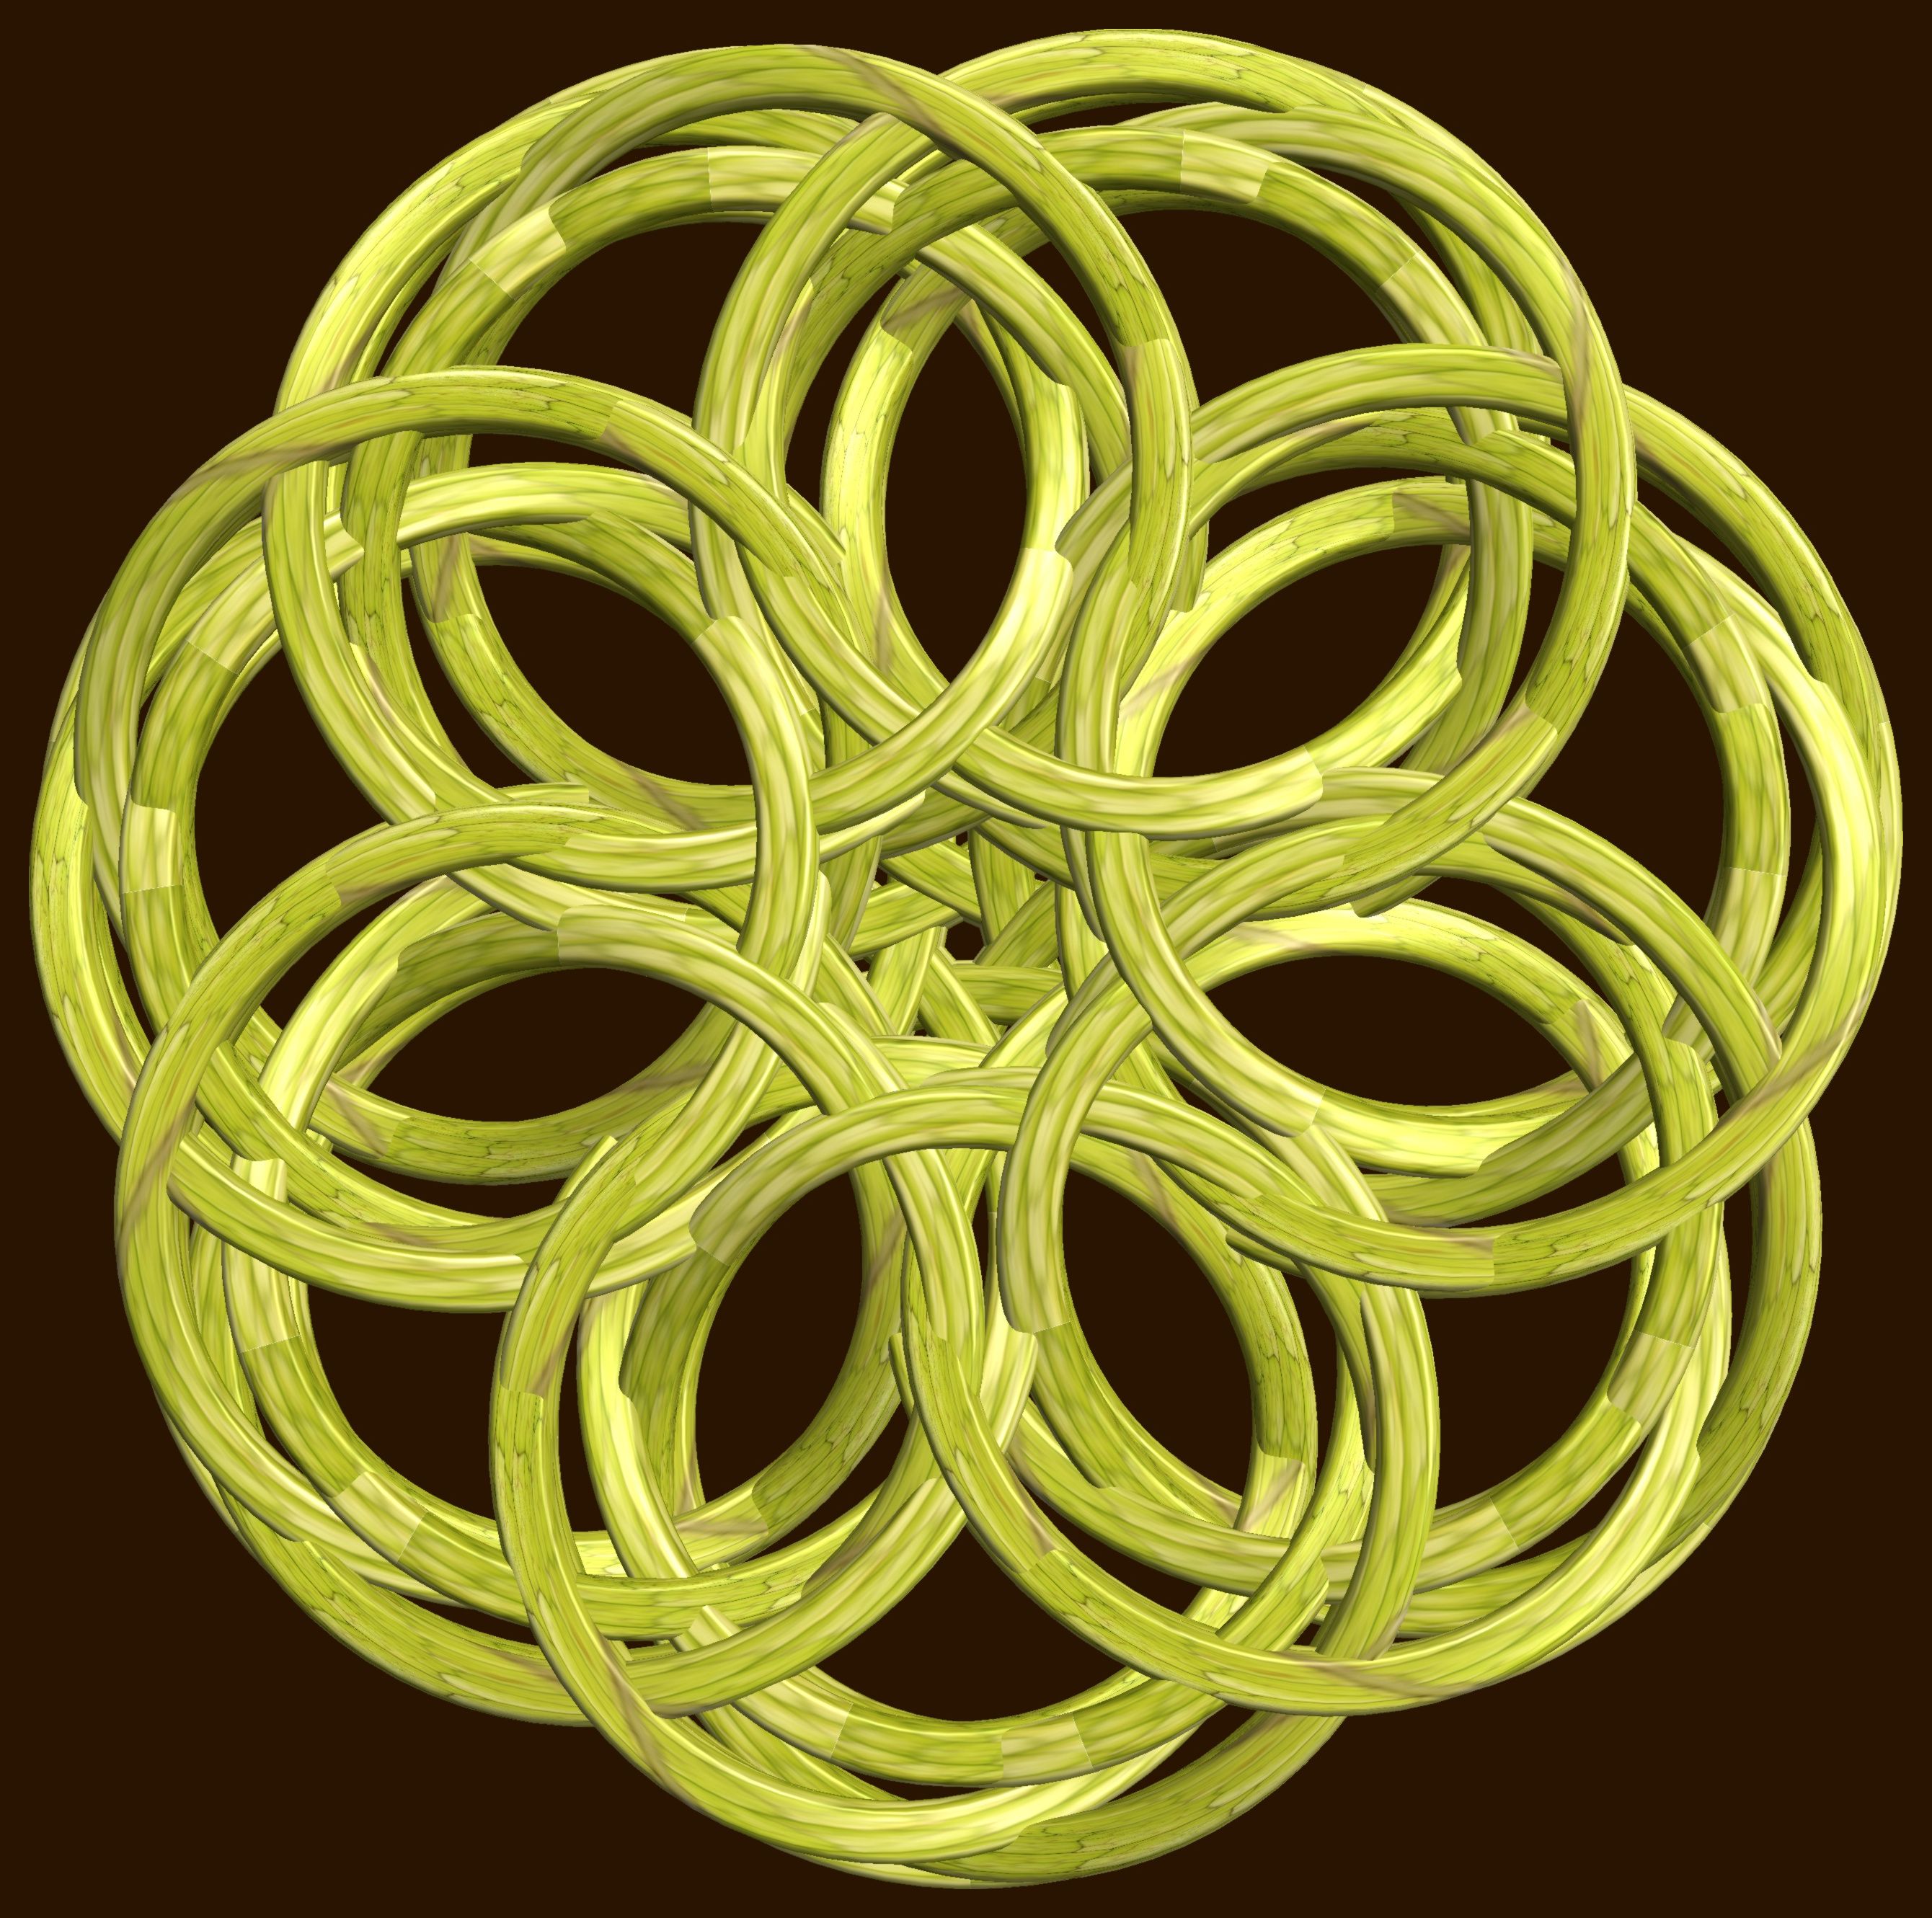
structure, wheel, texture, pattern, circle, font, figure, design, symmetry, 3d, graphic, rings, knot, mathematica, cg, parametricplot3d, code, program, algorithm, abstruct, mapping